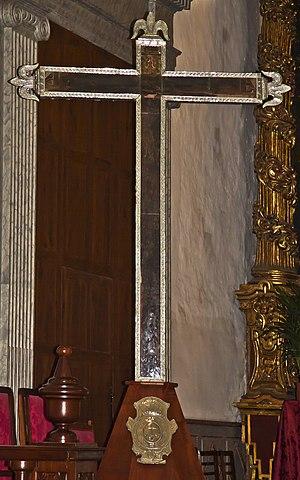
L’église Nuestra Señora de la Concepción est l'église principale de la ville de Santa Cruz de Tenerife dans les îles Canaries. Bien que n'étant pas une cathédrale, elle est communément appelée « cathédrale de Santa Cruz », ce qui fait de la Cathédrale Notre-Dame de los Remedios de La Laguna la seule cathédrale de l'île de Tenerife.